Camp Nelson National Monument

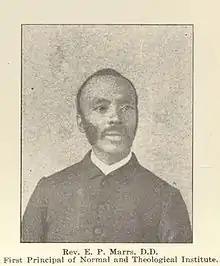
Rev. Elijah P. Marrs 1915

Elijah P. Marrs led 27 others from to Louisville from neighboring Simpsonville, Ky. to join the USCT. Marrs, another sergeant with the 12th US Colored Heavy Artillery, trained at Camp Nelson where he also taught reading. After the war, Marrs taught school and was ordained a Baptist minister. In 1879, he and his brother founded Baptist Normal and Theological Institute in Louisville, which became Simmons Bible College. Marrs was active with the Republican party in Kentucky. His autobiography is downloadable from the University of North Carolina's Documenting the American South Digital Publishing Initiative.